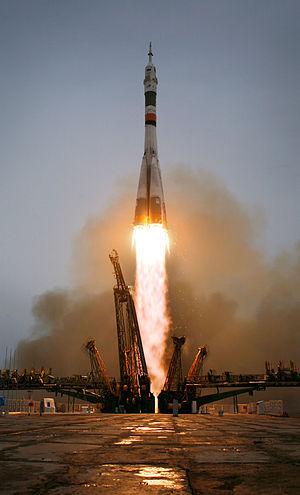
La mission TMA-14 du programme Soyouz a été lancée le 25 mars 2009. Elle a assuré le transport de deux membres de l'équipage de l'Expédition 19 à la Station spatiale internationale. TMA-14 est le 101ᵉ vol d'un vaisseau spatial Soyouz depuis le premier en 1967. Son retour a eu lieu le 11 octobre 2009.